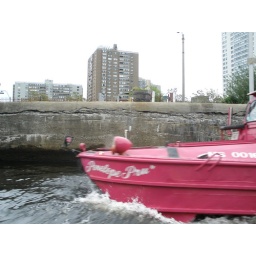
duck boat drive by